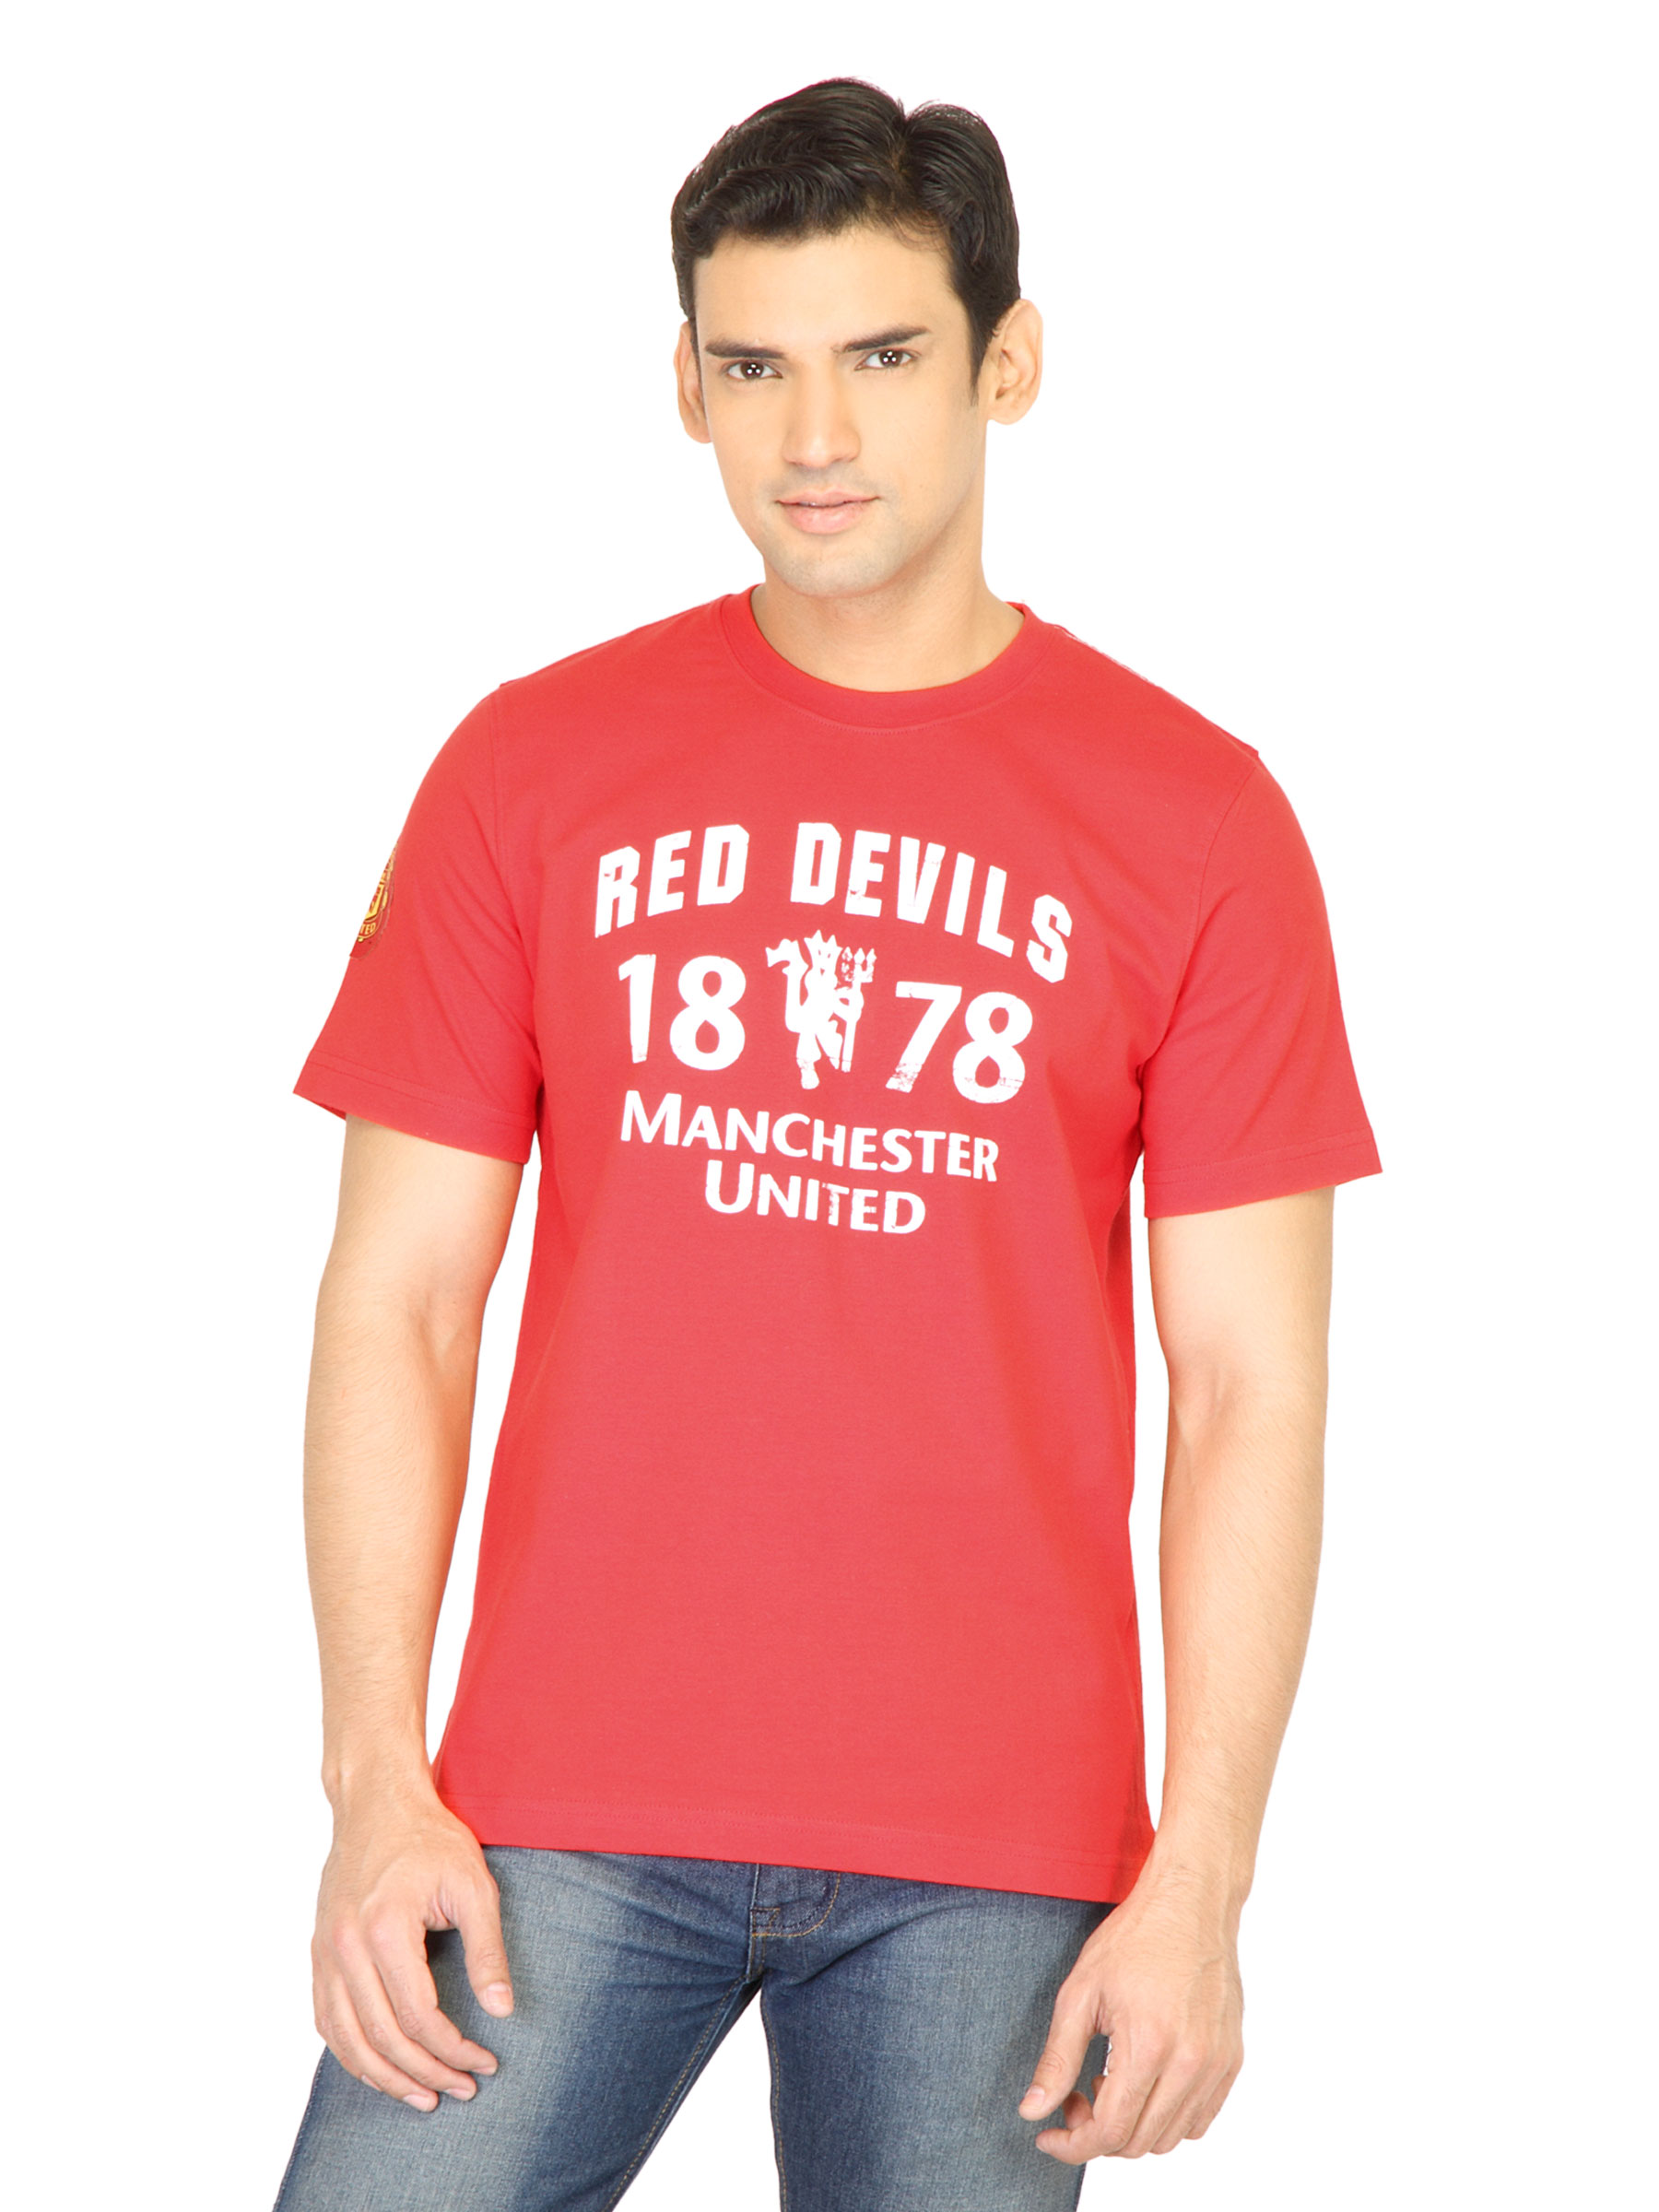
Manchester United Men Printed Red Tshirt
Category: Apparel / Topwear / Tshirts
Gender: Men
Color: Red
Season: Fall 2011
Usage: Casual